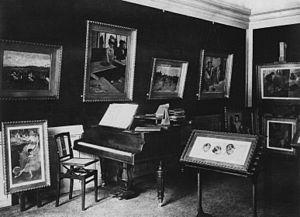
Isaac de Camondo, né à Constantinople, le 3 juillet 1851 et mort à Paris le 7 avril 1911, est un banquier, musicien, mécène et collectionneur français.